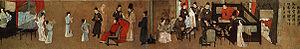
La peinture chinoise, l'une des formes de l'art chinois, désigne toute forme de peinture originaire de Chine ou pratiquée en Chine ou par des artistes chinois hors de Chine.
La société chinoise durant la dynastie Song est marquée par les réformes politiques et légales, un retour philosophique du confucianisme et le développement des villes qui deviennent, au-delà de centres administratifs, des centres commerciaux, industriels et de commerce maritime. Les habitants des zones rurales sont pour la plupart des fermiers, même si certains sont chasseurs, pêcheurs ou employés du gouvernement travaillant dans les mines ou les marais salants. Inversement, les boutiques, les artisans, les gardes de la ville, les saltimbanques, les travailleurs et les riches marchands vivent dans les centres des comtés ou des provinces, avec la noblesse chinoise.